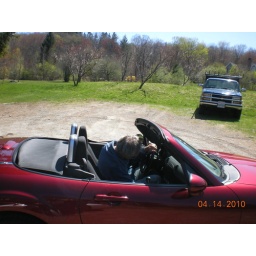
Ed in the cute car